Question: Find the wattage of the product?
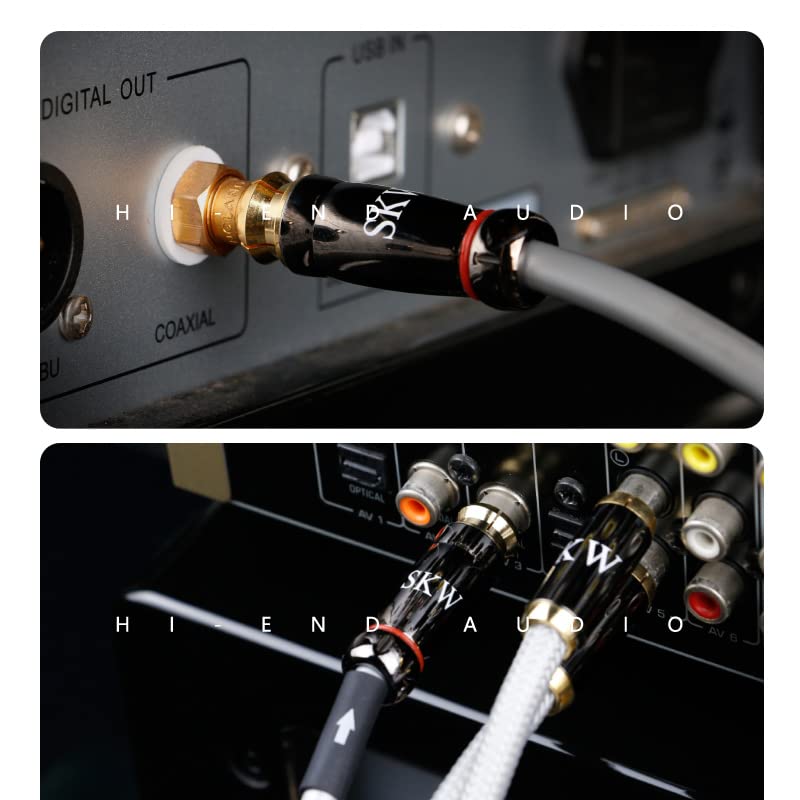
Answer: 7.0 watt